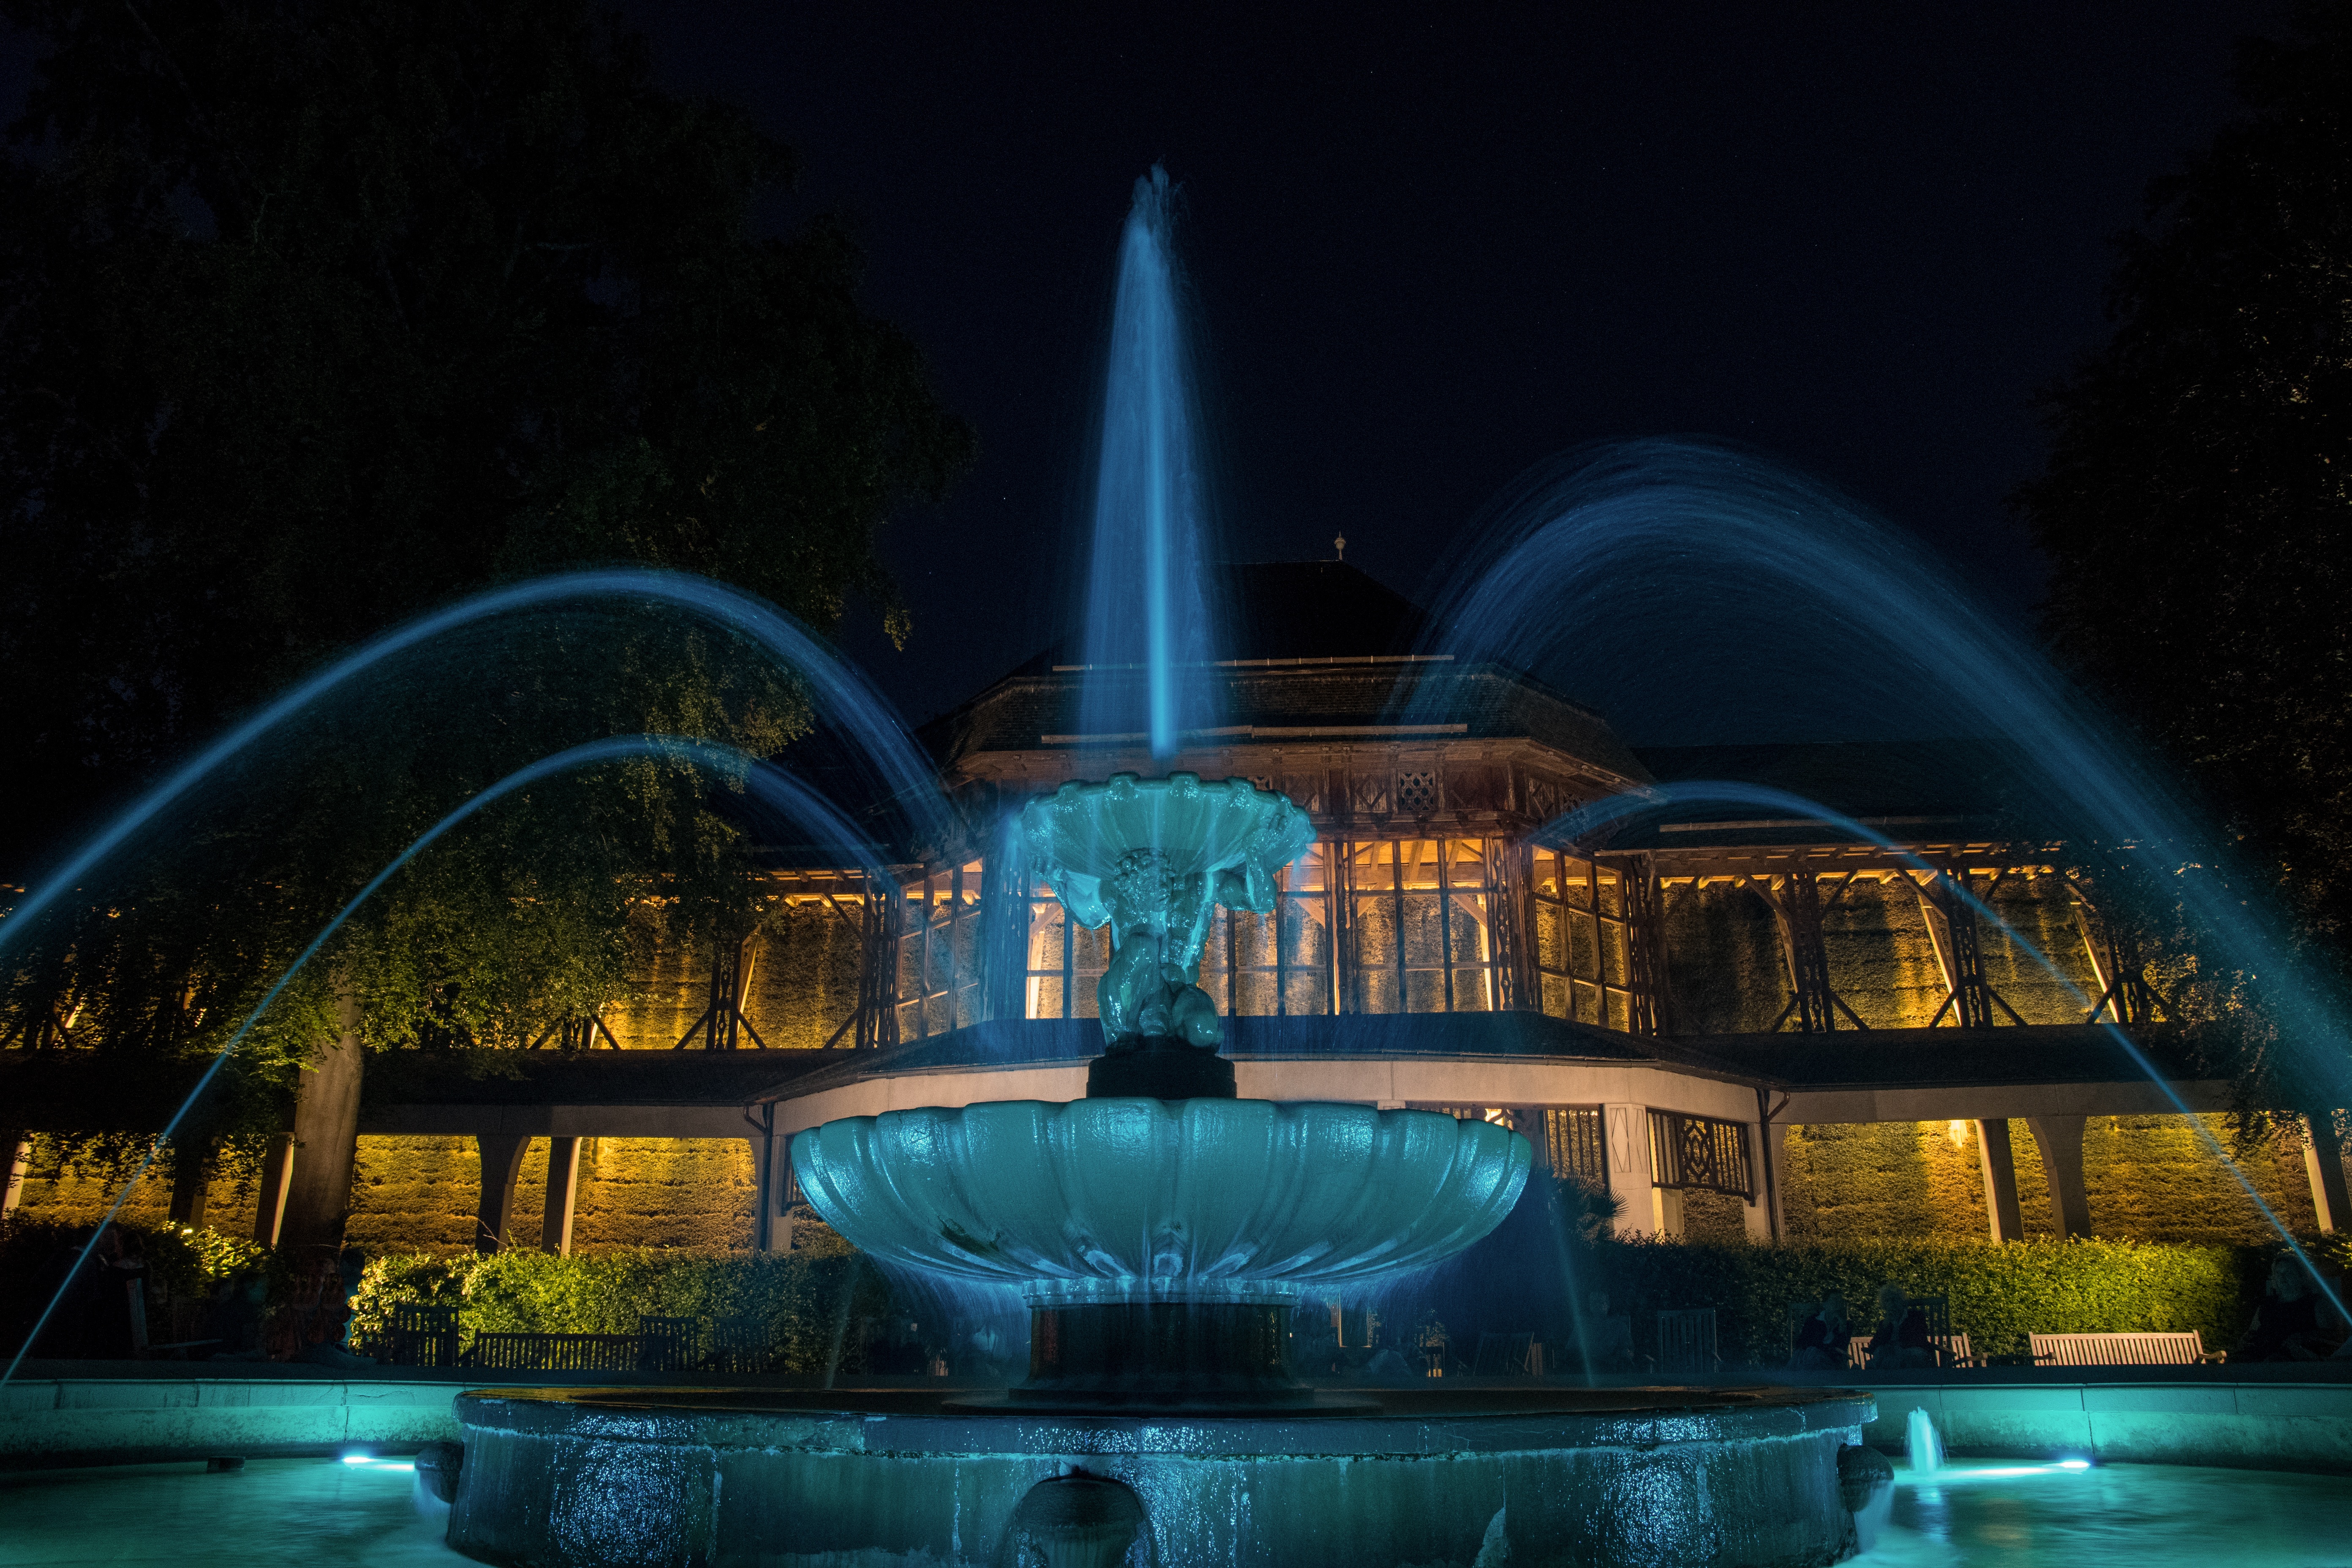
water, light, night, reflection, landmark, lighting, theatre, lights, fountain, water feature, screenshot, night photograph, brunner